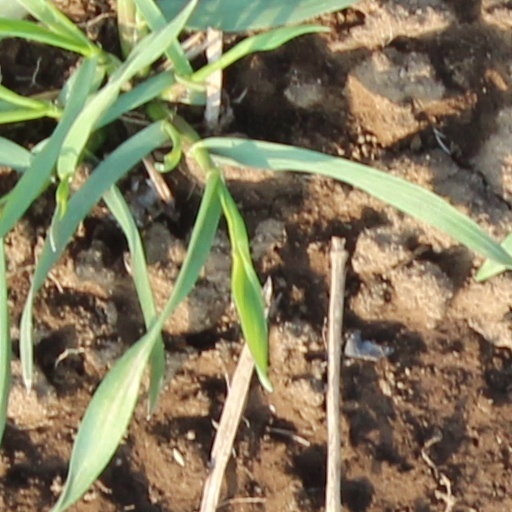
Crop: wheat